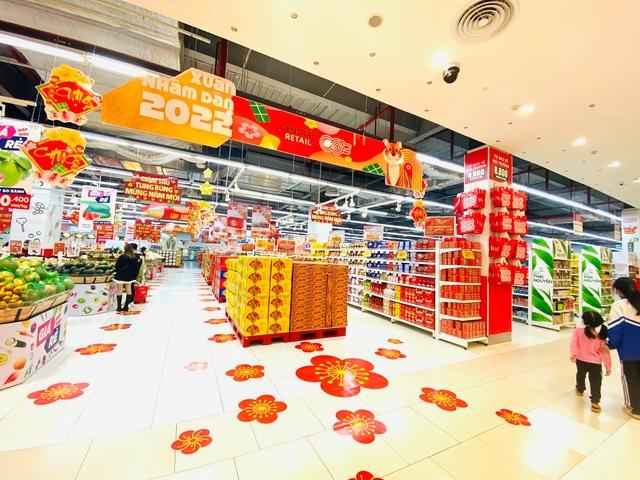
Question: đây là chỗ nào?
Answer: một siêu thị